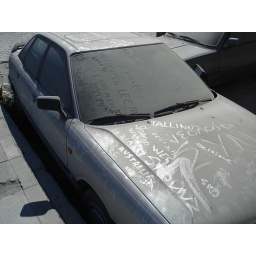
Crete's so dry and dusty in August it's hard to keep a car clean. This on the street in Irakleio